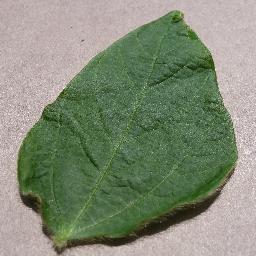
Label: Soybean___healthy